Surveillance

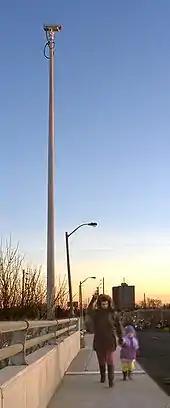
A traffic camera atop a high pole oversees a road in the Canadian city of Toronto.

Supporters of surveillance systems believe that these tools can help protect society from terrorists and criminals. They argue that surveillance can reduce crime by three means: by deterrence, by observation, and by reconstruction. Surveillance can deter by increasing the chance of being caught, and by revealing the modus operandi. This requires a minimal level of invasiveness.